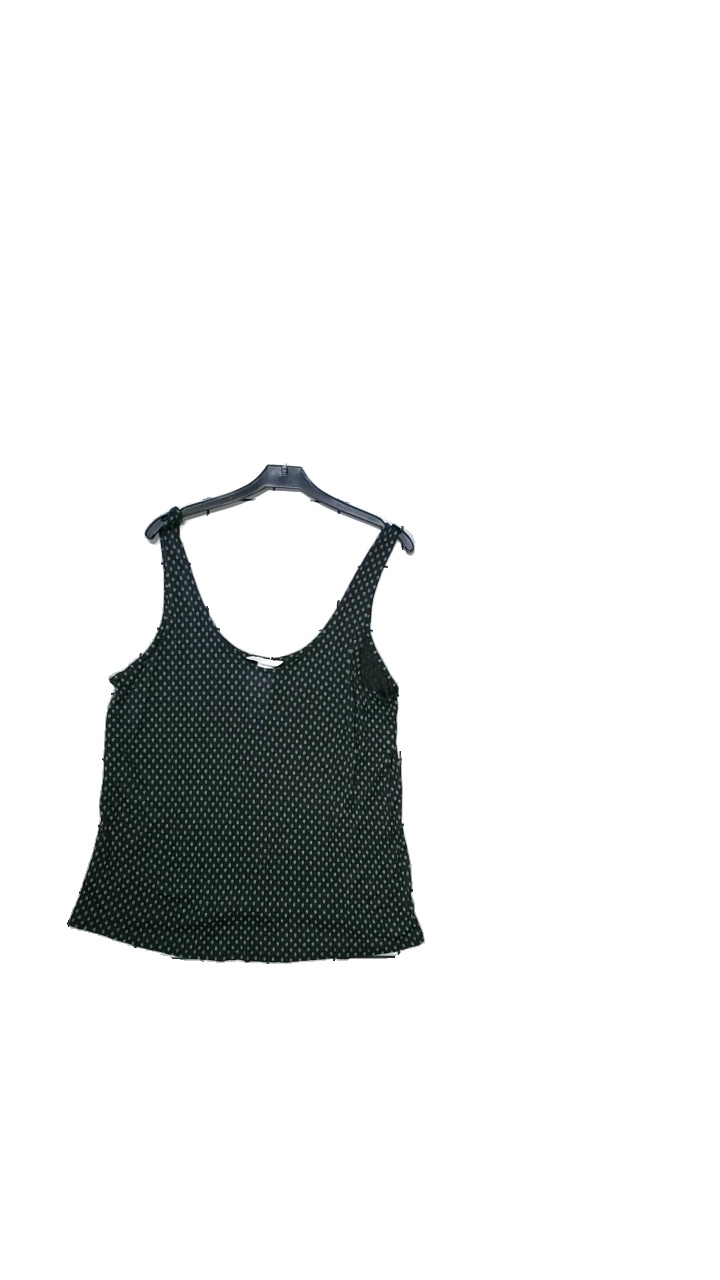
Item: Top (Ladies)
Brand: H&m
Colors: Black, White
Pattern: Other
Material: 100% viscose
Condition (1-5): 5
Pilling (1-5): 5
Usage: Reuse
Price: <50